2024 German Masters

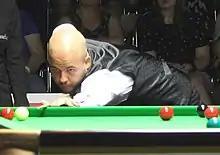
Reigning World Champion Luca Brecel (pictured) lost 25 in qualifying to 100th seed Ishpreet Singh Chadha.

Qualifying for the tournament took place from 18 to 22 December 2023 at the Ponds Forge International Sports Centre in Sheffield, England. Qualifying matches were the best of nine frames. Lyu Haotian led Si Jiahui 40, but Si won five frames in a row, making breaks of 123, 87, 98, and 103, for a 54 victory. Yuan Sijun defeated Ding Junhui 52, despite being docked a frame after returning late from the mid-session interval. The 16th seed Jack Lisowski lost 35 to 75th seed Zak Surety. Jordan Brown defeated Long Zehuang 54, making a 142 break in the fourth frame, the highest of the qualifying stages and joint highest of the tournament. Former world champion Stuart Bingham lost 15 to the 99th seed Liam Pullen. Zhou Yuelong attempted a maximum break in the third frame against Jak Jones, but missed the 13th black; he won the match in a deciding frame. Mark Davis also attempted a maximum break in the fifth frame against Ashley Hugill, but missed the 15th black; he won 52.